The Friends of Eddie Coyle

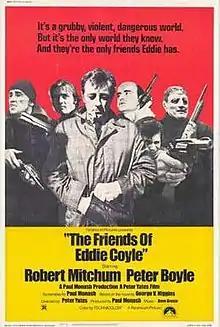
Theatrical release poster

The Friends of Eddie Coyle is a 1973 American neo-noir crime film starring Robert Mitchum and Peter Boyle and directed by Peter Yates. The screenplay by Paul Monash was adapted from the 1970 novel "The Friends of Eddie Coyle" by George V. Higgins.